EVI5L

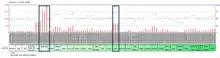
EVI5L has ubiquitously low expression, with slightly higher expression in the testis and fetal brain.

Expression data from expressed sequence tag mapping, microarray and "in situ" hybridization shows EVI5L has ubiquitously low expression. However, it has slightly higher expression in the testis and fetal brain.